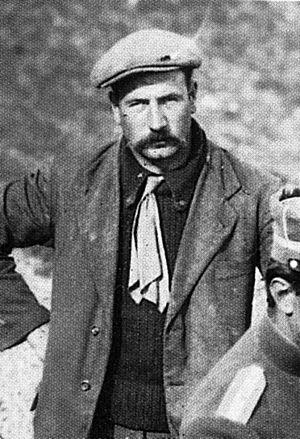
Jean Victor Charles Edmond Leune est un journaliste et écrivain français, né le 28 décembre 1889 à Saint-Quentin et décédé le 13 mai 1944 pendant son transfert vers Buchenwald.